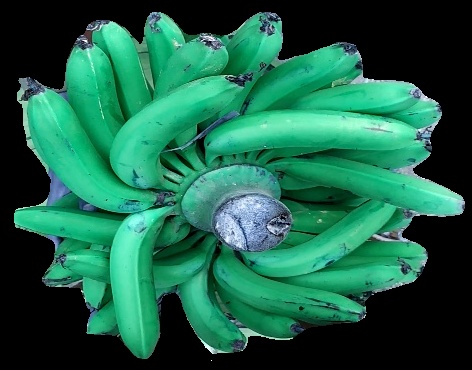
Variety: pachbale
Grade: grade1